Warsaw Chopin Airport

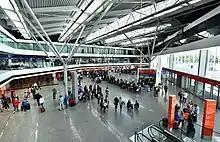
Check-in hall at zones A, B

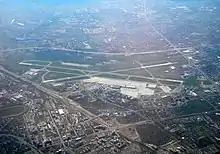
Aerial view

In 2010, the designation of terminals had changed and the entire former Terminal 1 and Terminal 2 complex is now designated as "Terminal A" divided into five check-in areas (A, B, C, D, E) in two main halls. The complex contains 116 check-in desks. Additionally LOT Polish Airlines, Lufthansa, Finnair, Turkish Airlines, KLM and Air France passengers can use one of the 23 self-service check-in stands located in the Terminal. There are 45 passenger gates, 27 of which are equipped with jetways.